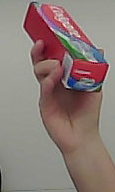
Product: colgate_toothpaste